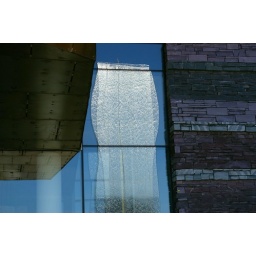
The Cardiff Bay water tower reflected and distorted by a window in the Millenium Centre